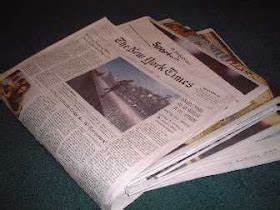
Waste category: paper